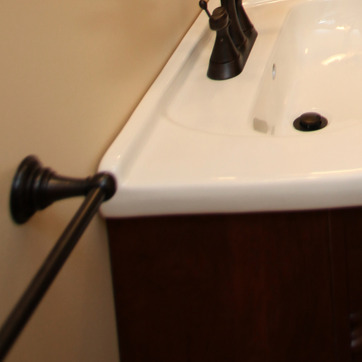
Material: ceramic